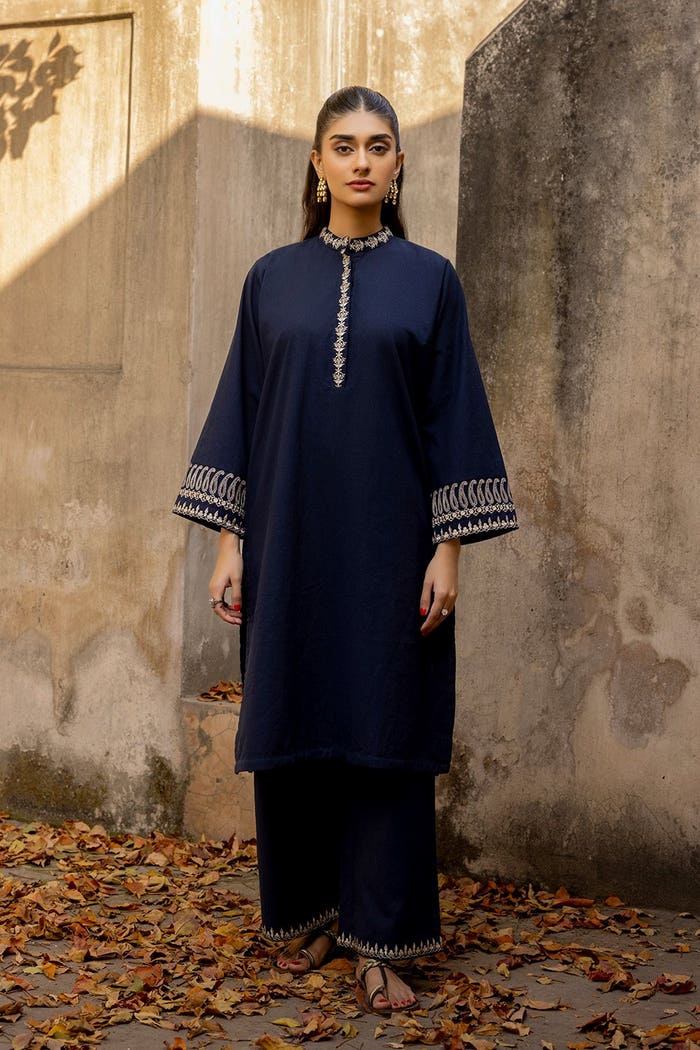
navy embroidered kurta set